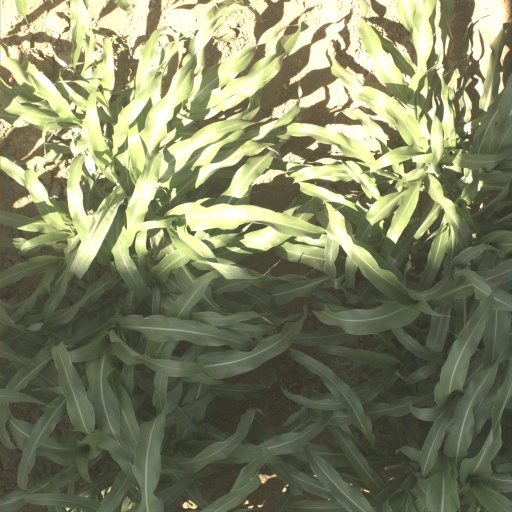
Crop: sorghum